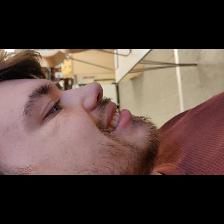
Label: Human